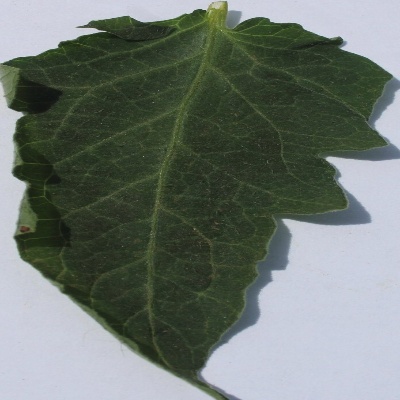
Crop: Tomato
Condition: leaf curl